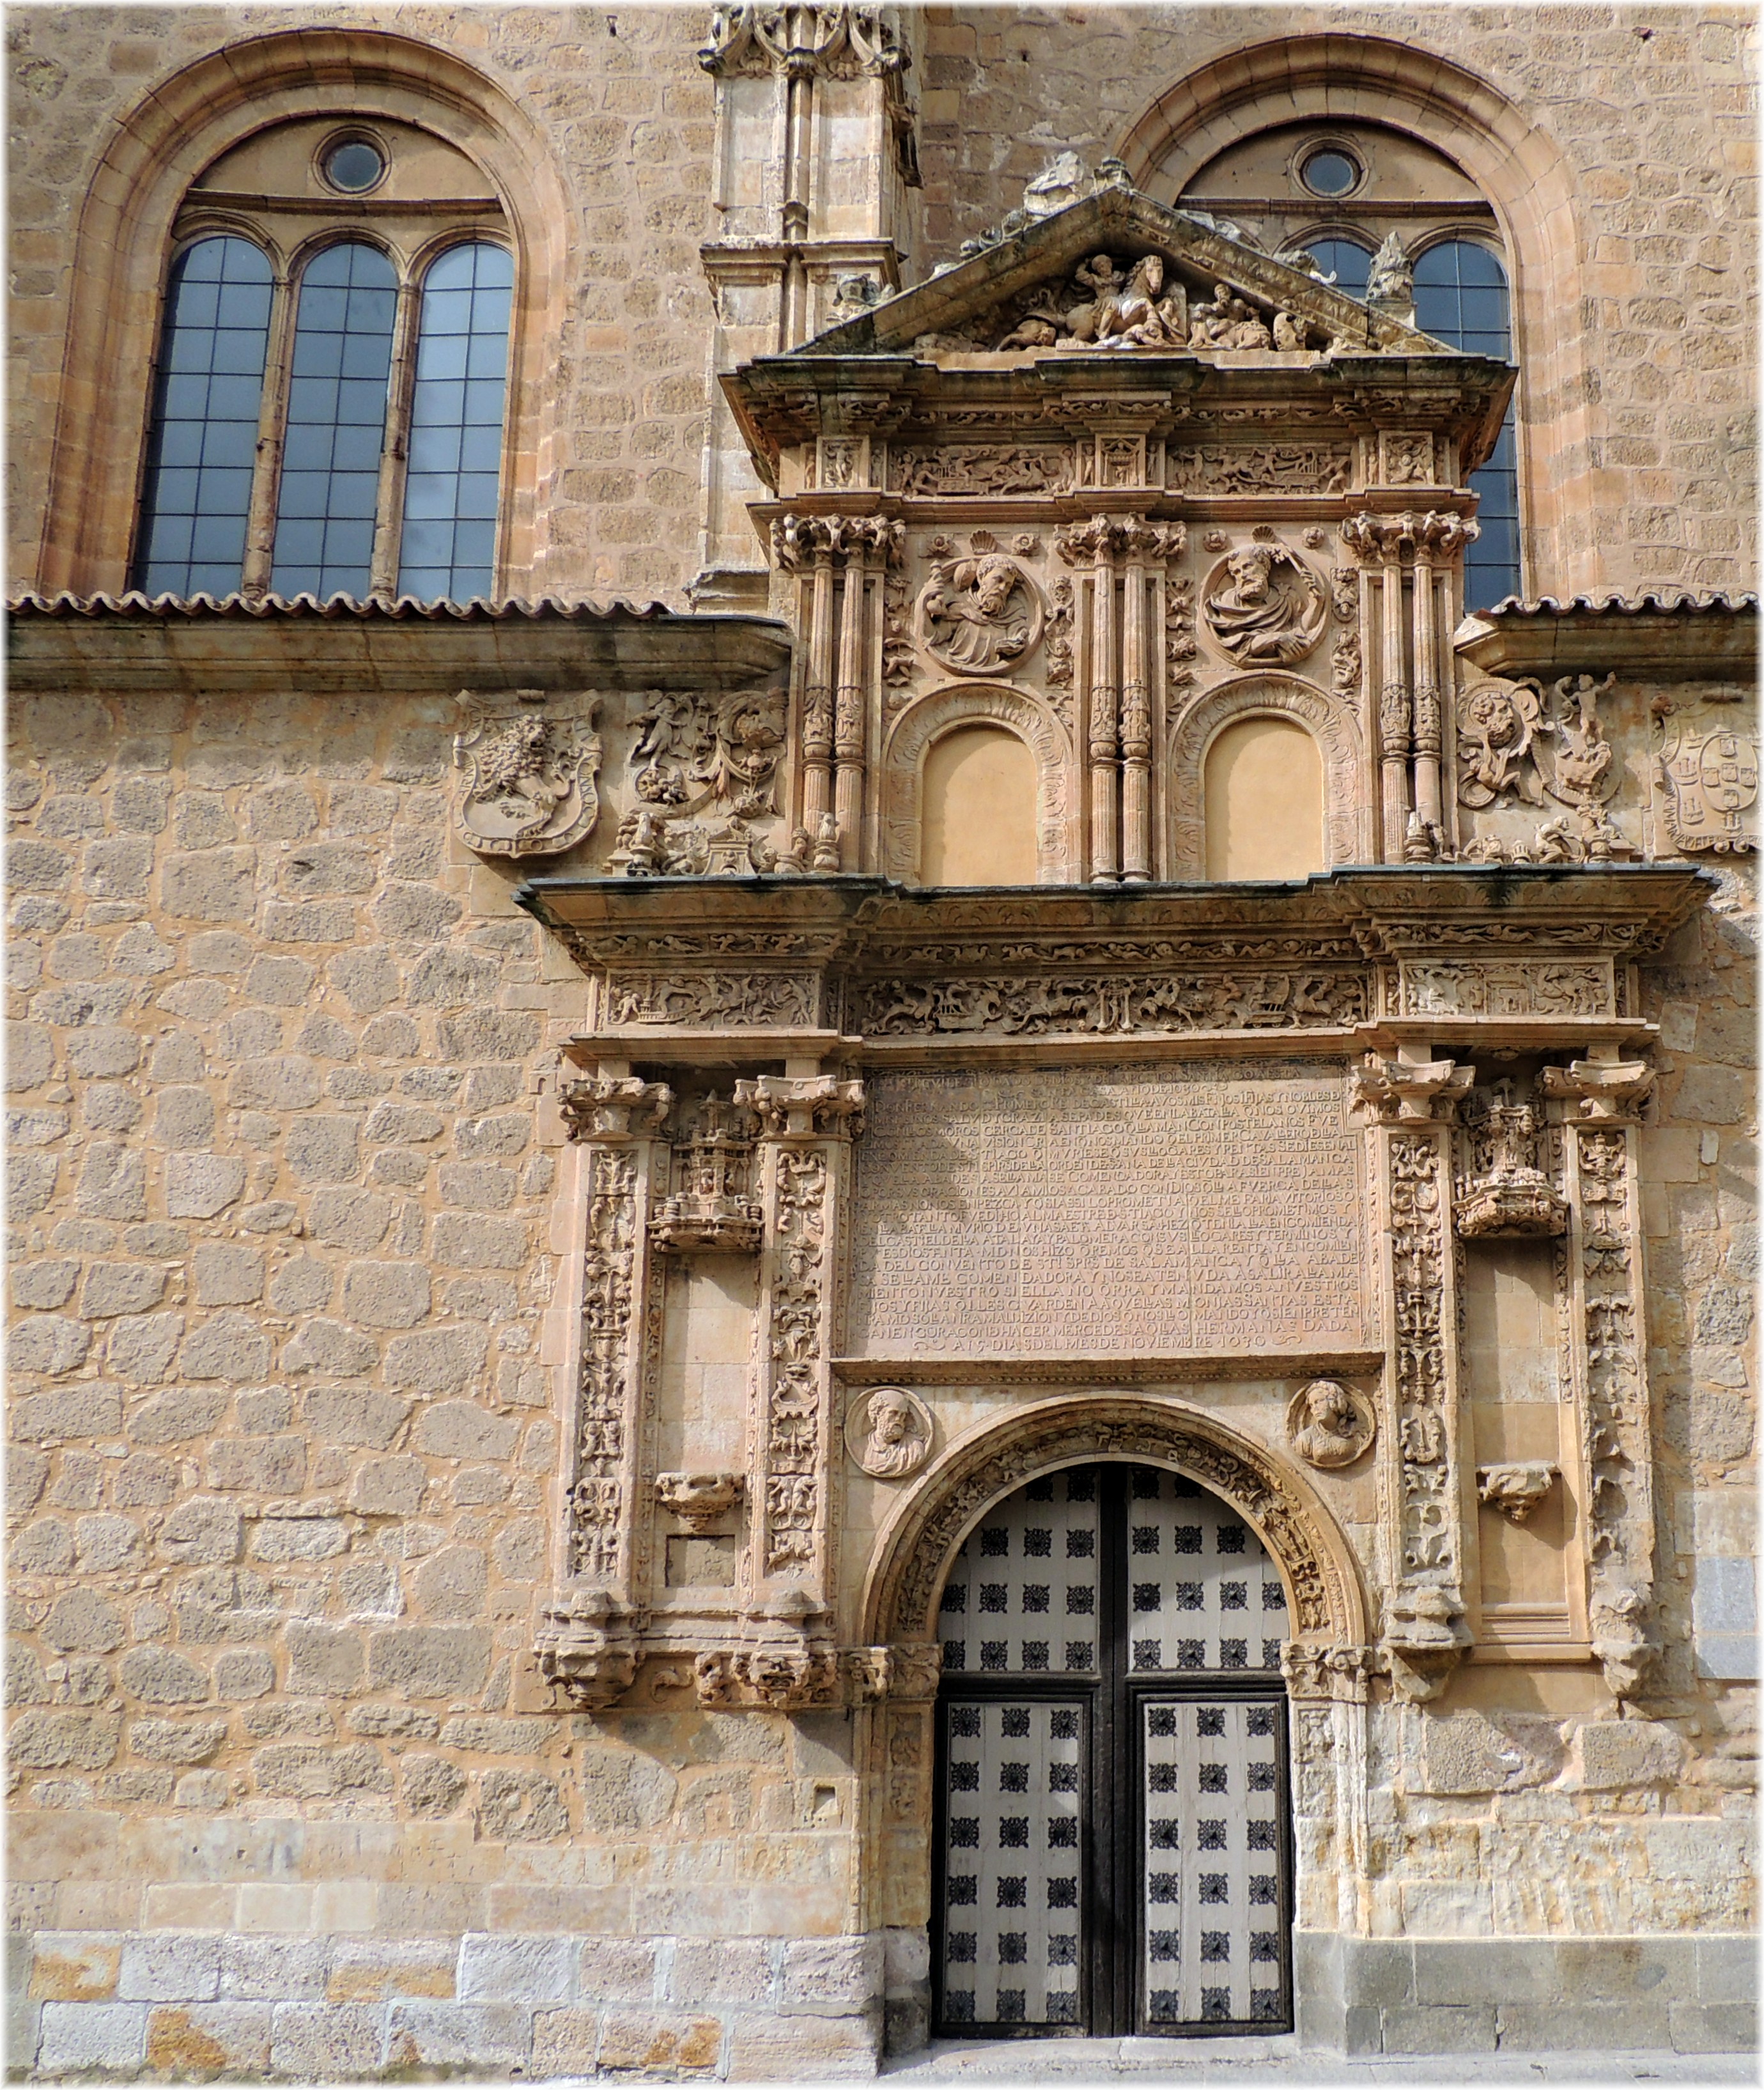
architecture, window, building, palace, stone, europe, arch, facade, church, chapel, place of worship, spain, espagne, monastery, arquitectura, europa, iglesia, synagogue, salamanca, piedra, espanha, pedra, espana, spanien, igrexa, arquitecture, iglesias, igrexas, spagna, fachadas, ancient history